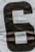
Number: 6